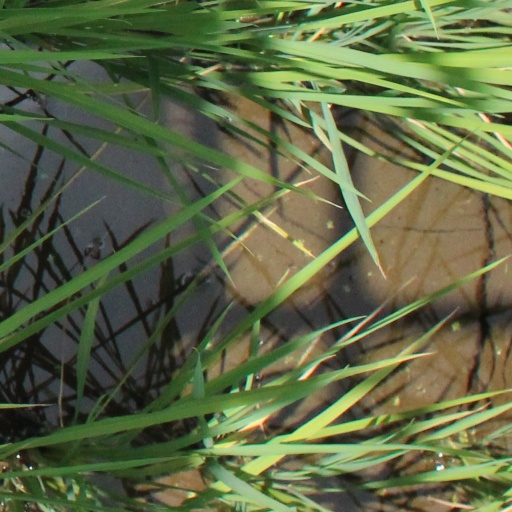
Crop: rice